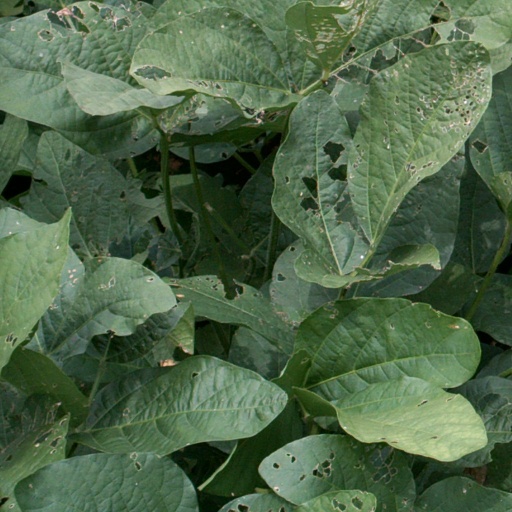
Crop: soybean